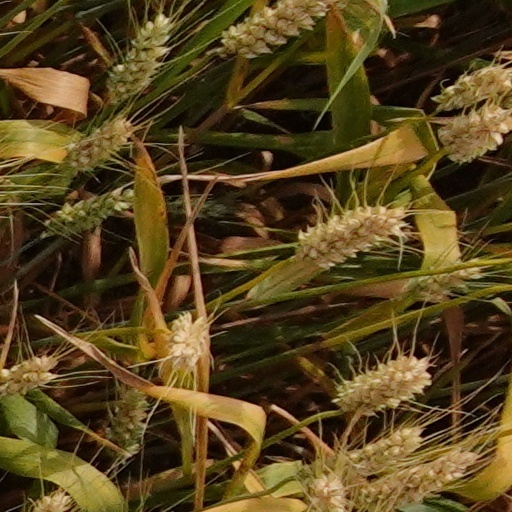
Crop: wheat